Eldorado Cinema (Oslo)

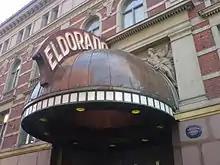
Baldachin over entrance (2007)

In 1891 the half-acre plot at Torggata 9 was bought by a company, which constructed two buildings which were designed in the New Renaissance style by architect Harald Olsen. Along Torggata was a four-story building which contained business locations; inside was a courtyard with an area for shows and concerts with seats for 1600 people. In the summer of 1903, the inner building was leased to "Fahlstrøms Theater". Architect Bull designed a fan-shaped baldachin in glass over the door along Torggata, together with a glass roof over the theater building. The theater was used for 8 seasons before it went into bankruptcy, and presented its last performance in August 1911. Two days later, a cinema opened in the same building. After a few years this was taken over by a Swedish company and renamed to "Admiral Palads".